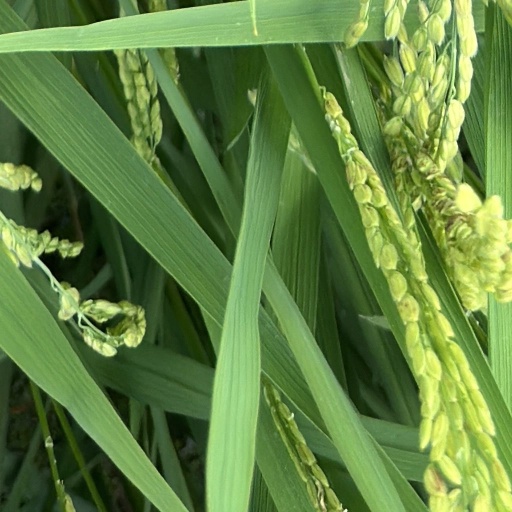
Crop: rice